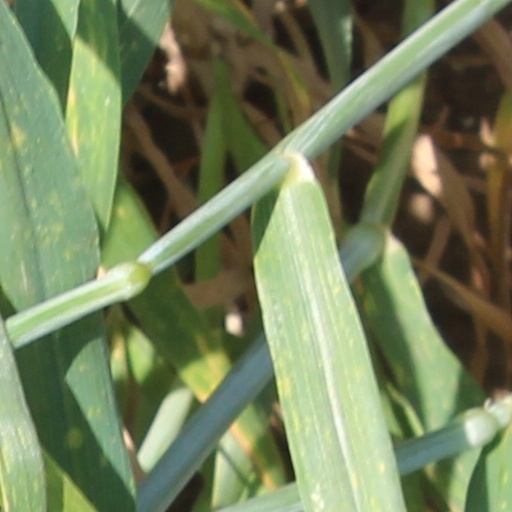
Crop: wheat